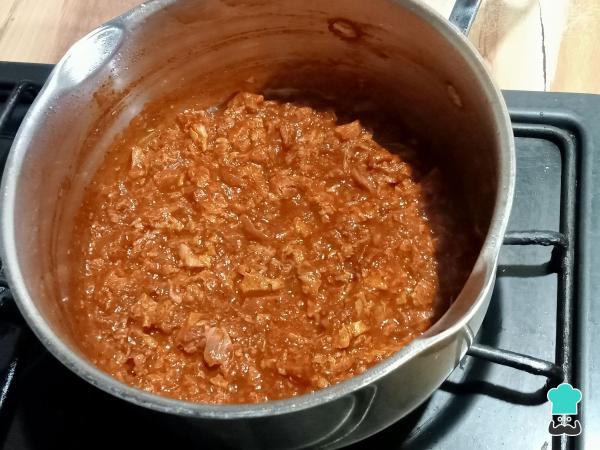
Cocina el chicharrón de 10 a 15 minutos o hasta que espese, moviendo ocasionalmente para que no se pegue. Rectifica el sazón agregando sal al gusto, reserva.Truco: recuerda que con este guiso se van a rellenar las gorditas, por tanto, no debe estar demasiado caldoso.